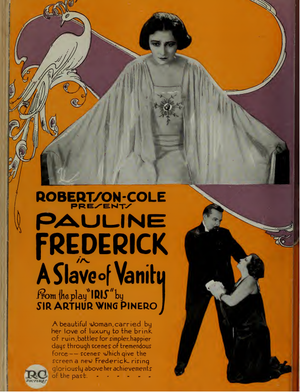
A Slave of Vanity est un film américain réalisé par Henry Otto, sorti en 1920.